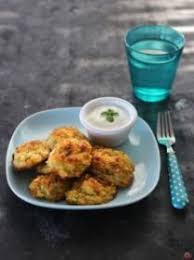
Yemek: mucver